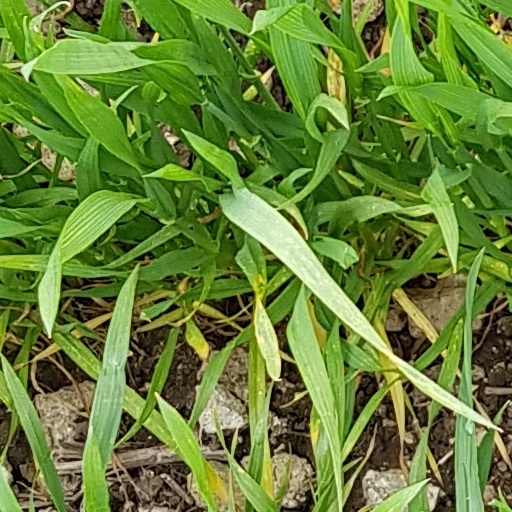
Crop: wheat